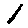
Label: 1